John Cobbett

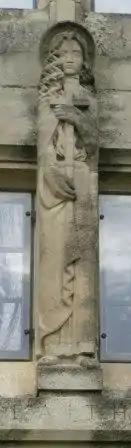
The work "Faith" by John Cobbett

John Cobbett is a sculptor born in Edinburgh in 1929. He was educated at Bournemouth Municipal College, before moving to the Royal Academy Schools.